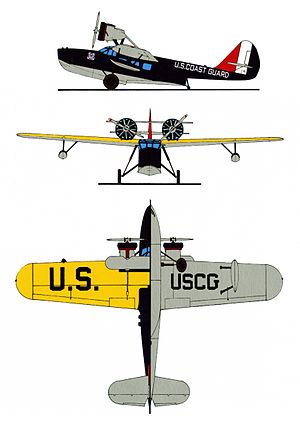
Douglas Dolphin / Specifikationer
Dolphin set fra tre sider
Douglas Dolphin var et tomotorers amfibiefly. På trods af at kun 56 eksemplarer blev bygget, blev modellen anvendt til en række formål som flyvende yacht, passagerfly, militært transportfly og redningsfly.